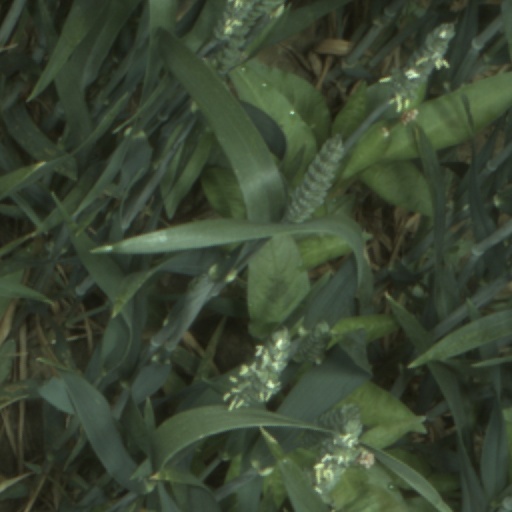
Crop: wheat